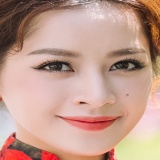
diễn viên Chi Pu